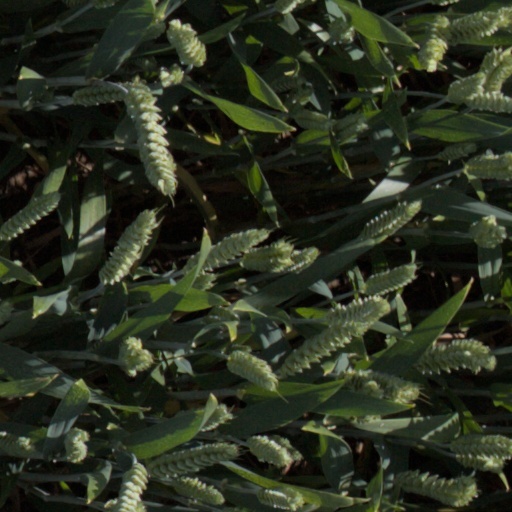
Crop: wheat